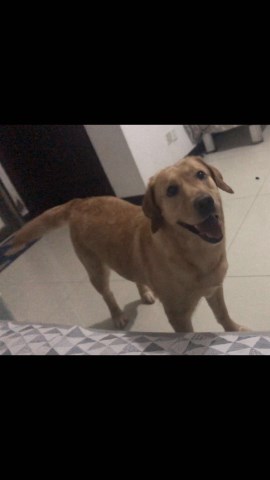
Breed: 3580-n000122-Labrador_retriever